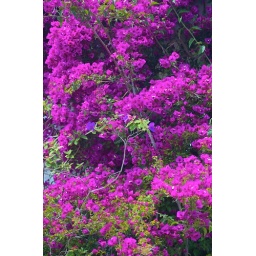
With blue flowers growing in the carpet of magenta.